Adam E. Cornelius

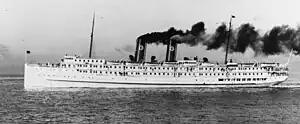
Boland and Cornelius first ship, the SS "Yale", shown underway prior to World War I, served as USS "Yale" (ID-1672), 1918–1920 and as USS "Greyhound" (IX-106), 1943–1944.

Adam E. Cornelius (1882–1953) was one of the co-founders of the American Steamship Company and Boland and Cornelius Company.